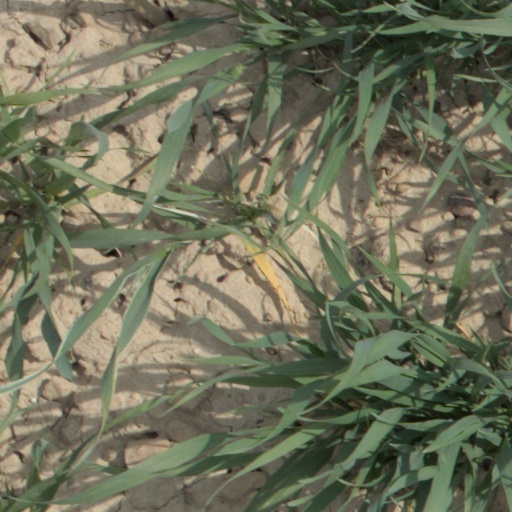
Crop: wheat